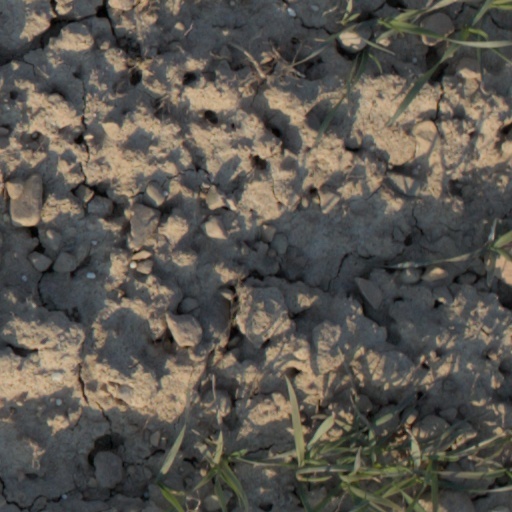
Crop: wheat